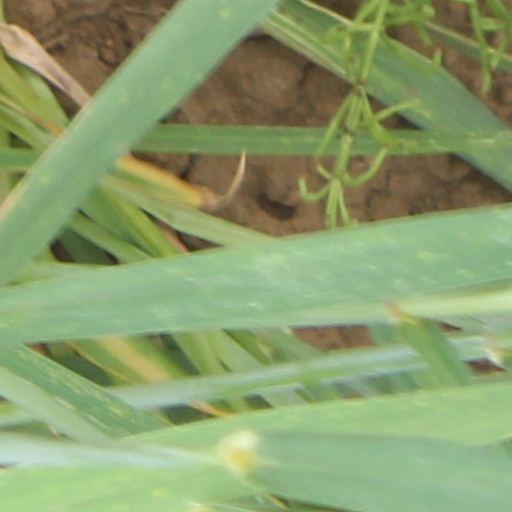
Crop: wheat